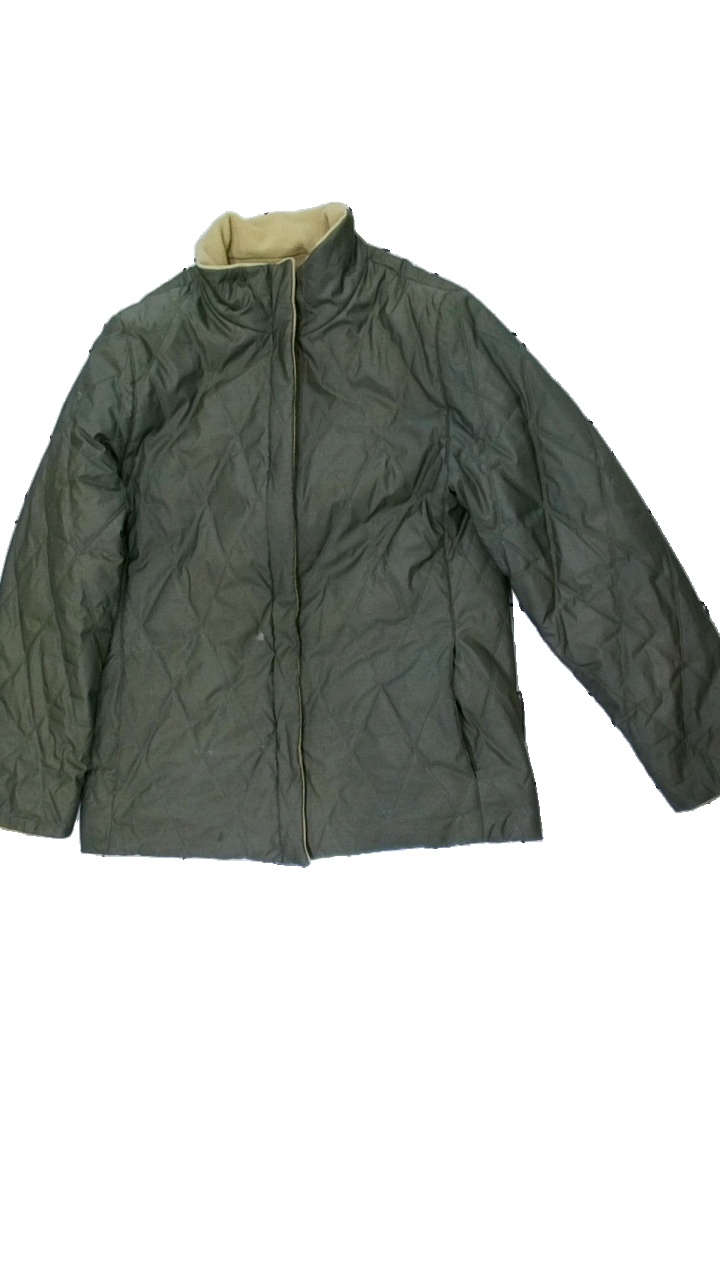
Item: Jacket (Ladies)
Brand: Easy Wear
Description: grön jacka med några fläckar som går bort med vatten
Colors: Green
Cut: Regular
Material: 100% polyester
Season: Autumn
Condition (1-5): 4
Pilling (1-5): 5
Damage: fläckar
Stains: Minor
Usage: Reuse
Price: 100-150